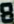
Number: 8